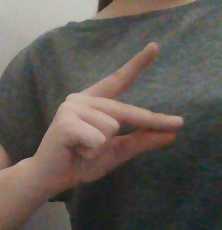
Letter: ta